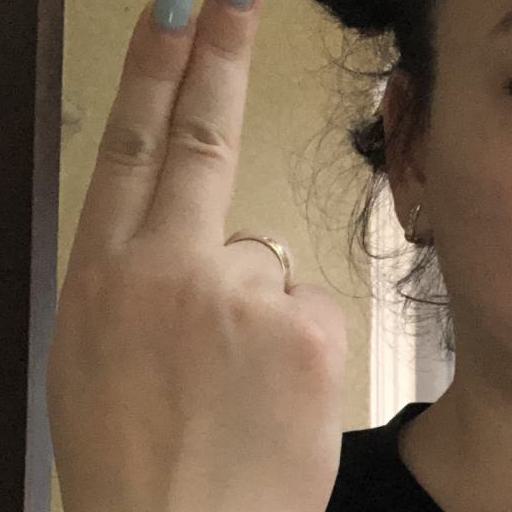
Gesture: two_up_inverted